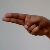
The image shows a hand gesture representing the letter 'H' in Indian Sign Language.